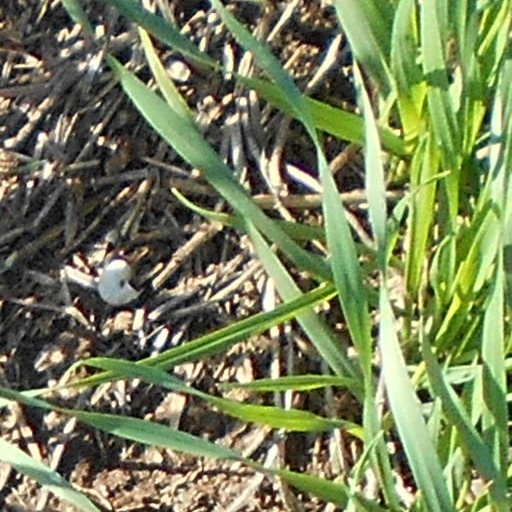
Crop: wheat